Rough (facility)

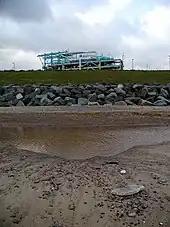
Easington gas terminal. From here the gas flow in and out of the Rough field is managed.

Rough is a natural gas storage facility under the North Sea off the east coast of England. It is capable of storing 100 billion cubic feet of gas, nearly double the storage capacities in operation in Great Britain in 2021.